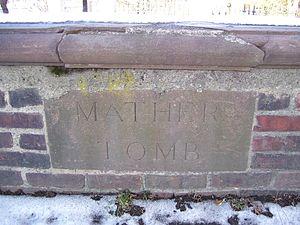
Increase Mather, était un ministre du culte puritain, auteur et pédagogue américain, dernier fils de Richard Mather, puritain anglais qui avait fui les persécutions anglaises en émigrant en 1635, et père du révérend Cotton Mather.